Gingival enlargement

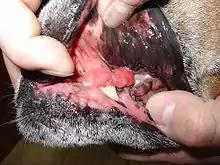
Gingival hyperplasia

It is commonly seen in Boxer dogs and other brachycephalic breeds, and in the English Springer Spaniel. It usually starts around middle age and progresses. Some areas of the gingiva can become quite large but have only a small attachment to the rest of the gingiva, and it may completely cover the teeth. Infection and inflammation of the gingiva is common with this condition. Under anesthesia, the enlarged areas of gingiva can be cut back with a scalpel blade or CO laser, but it often recurs. Gingival enlargement is also a potential sequela of gingivitis. As in humans, it may be seen as a side effect to the use of ciclosporin.